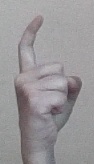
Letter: ra